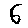
Label: 6